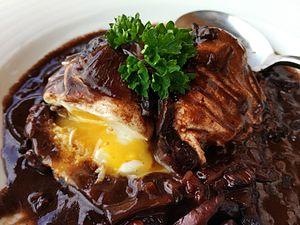
Les œufs en meurette sont un plat traditionnel de la cuisine bourguignonne, à base d'œufs pochés et de sauce au vin rouge meurette.